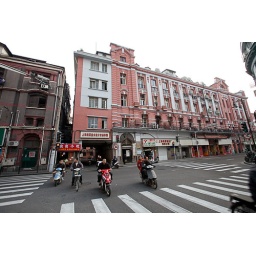
RED light in front of a red building